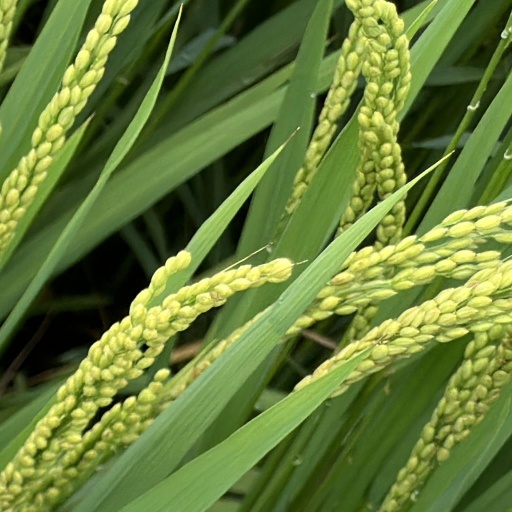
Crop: rice